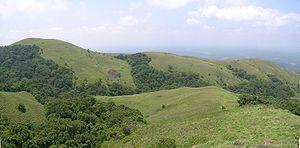
Sholas et prairies dans le Brahmagiris, Coorg. Ces bandes boisées jouent un important rôle de corridors écologiques et réservoir de biodiversité, tout en protégeant également les rivières des effets du ruissellement et de l'érosion.
L’expression corridor biologique ou corridor écologique désigne un ou des milieux reliant fonctionnellement entre eux différents habitats vitaux pour une espèce, une population, une métapopulation ou un groupe d’espèces ou métacommunauté. Ce sont des infrastructures naturelles nécessaires au déplacement de la faune et des propagules de flore et fonge, mais pas uniquement. En effet, même durant les migrations et mouvements de dispersion, les animaux doivent continuer à manger, dormir et se protéger de leurs prédateurs. La plupart des corridors faunistiques sont donc aussi des sites de reproduction, de nourrissage, de repos, etc..
Le réseau écologique est un concept théorique de l'Écologie du paysage relativement récent, et en cours d'appropriation par le droit et les collectivités. Il décrit le complexe constitué par la somme des infrastructures naturelles.